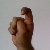
The image shows a hand gesture representing the letter 'X' in Indian Sign Language.